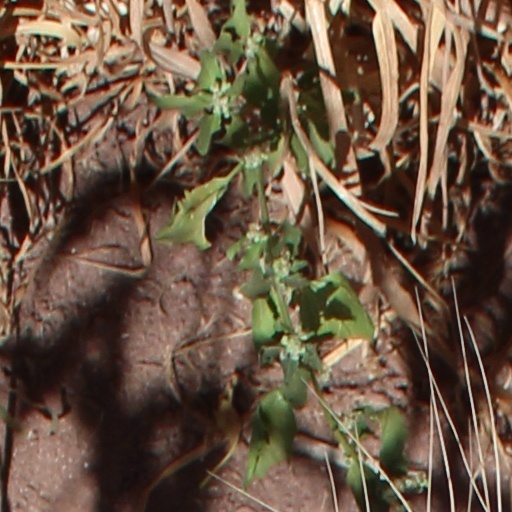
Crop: wheat